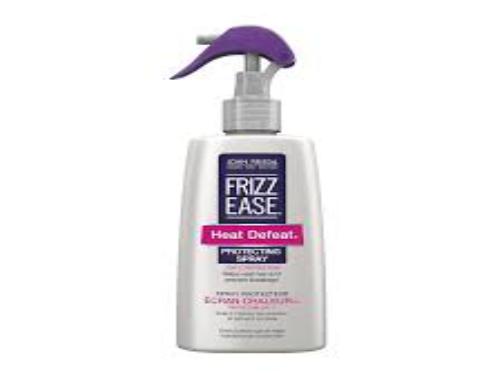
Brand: Frizz-Ease
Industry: Necessities